Battle of Neresheim

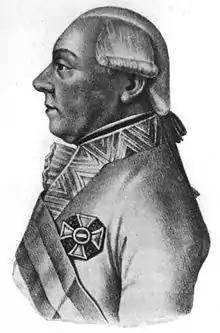
Count Baillet de Latour

On 24 June 1796, the "Army of Rhin-et-Moselle" mounted a successful assault crossing of the Rhine River in the Battle of Kehl. The French sustained losses of 150 killed, wounded and missing out of 10,065 engaged. The Swabian Regional Contingent defenders numbered 7,000 soldiers in eight foot battalions, eight horse squadrons and two artillery batteries. The Swabians suffered over 700 casualties and lost 14 guns and 22 munition wagons. Moreau's forces inflicted a second defeat on a force of 9,000 Swabians and their Austrian allies under Anton Sztáray at Renchen on 28 June. This time the French reported only 200 casualties while inflicting 550 killed and wounded on their enemies. In addition, the French captured 850 soldiers, seven guns and two munition wagons. During this period of maneuvering, Moreau switched the positions of two of his wings. Ferino still commanded the Right Wing, but Desaix now commanded the Left Wing while Saint-Cyr led the Center.